The Purple Heart

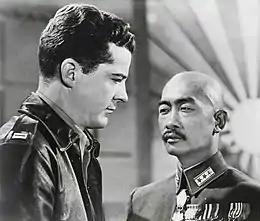
Dana Andrews (left) and Richard Loo

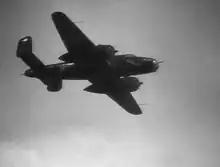
Appearing in model form at the beginning of "The Purple Heart", the B-25 "Mrs. Murphy" was a fictionalized example of one of the Doolittle Raider bombers.

Principal photography for "The Purple Heart" began on October 11, 1943 and continued to mid-January 1944. Zanuck and a team of writers endeavoured to ensure that the story was based on documentation and unofficial collaboration of the torture suffered by the prisoners, and "... should be almost documentary in its honesty ..." The United States Office of War Information (OWI) reviewed the script and was able to suggest some changes to strengthen the role of the Chinese civilians who had helped the Doolittle Raiders.